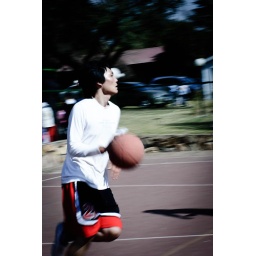
Guys playing basket ball in Korean church in Johannesburg.